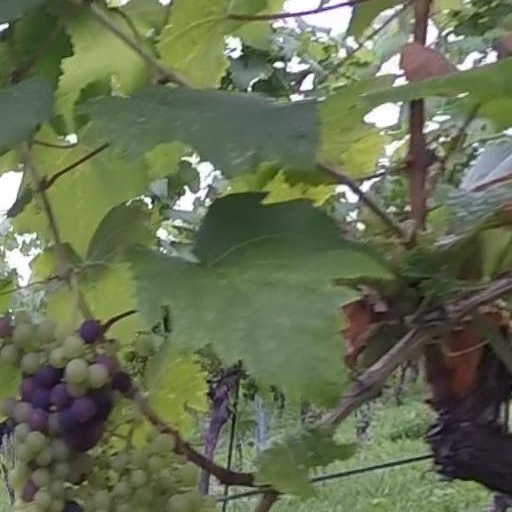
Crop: grape